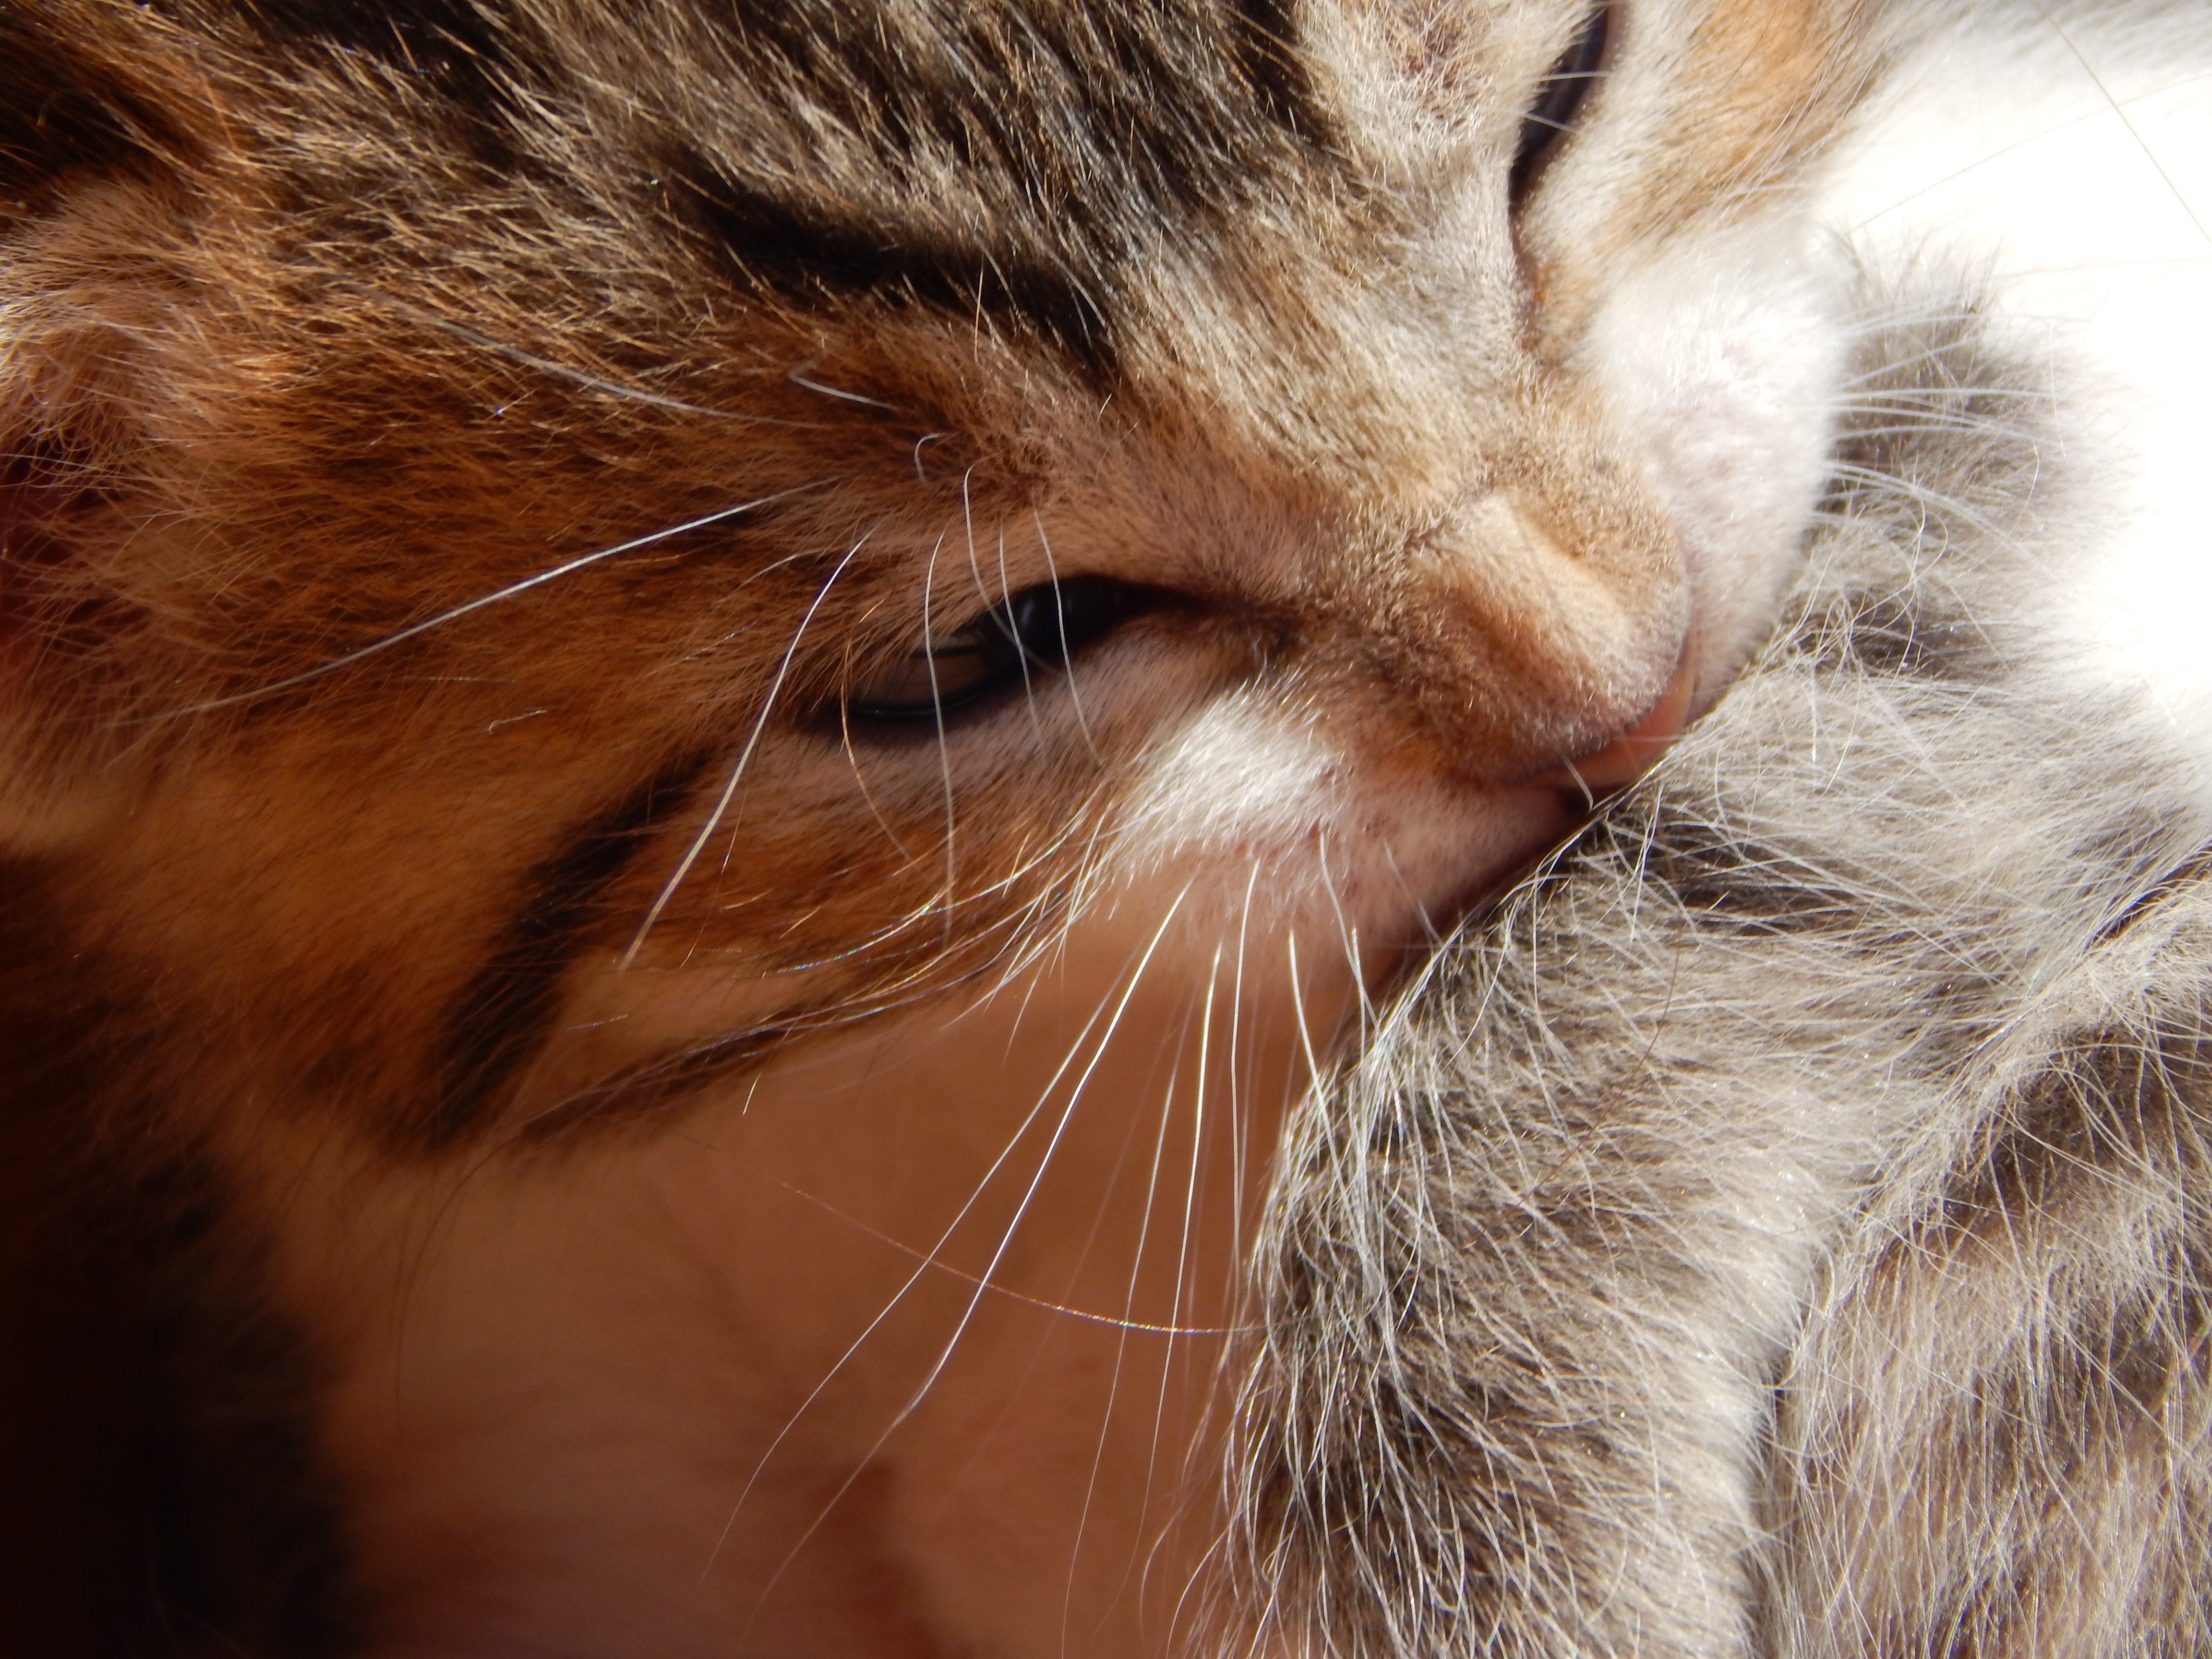
cat, mammal, mane, facial expression, yawn, close up, nose, whiskers, snout, eye, vertebrate, organ, tabby cat, norwegian forest cat, small to medium sized cats, cat like mammal